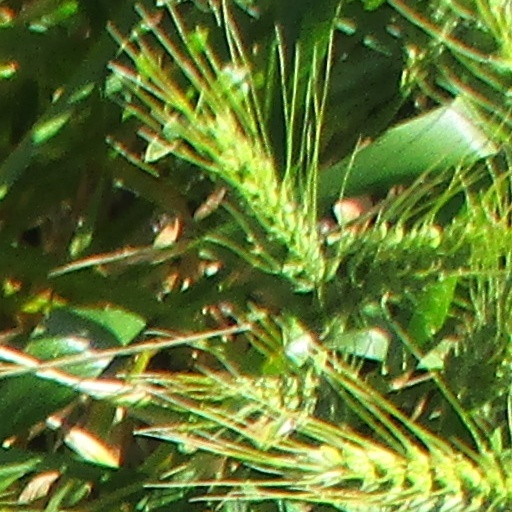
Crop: wheat